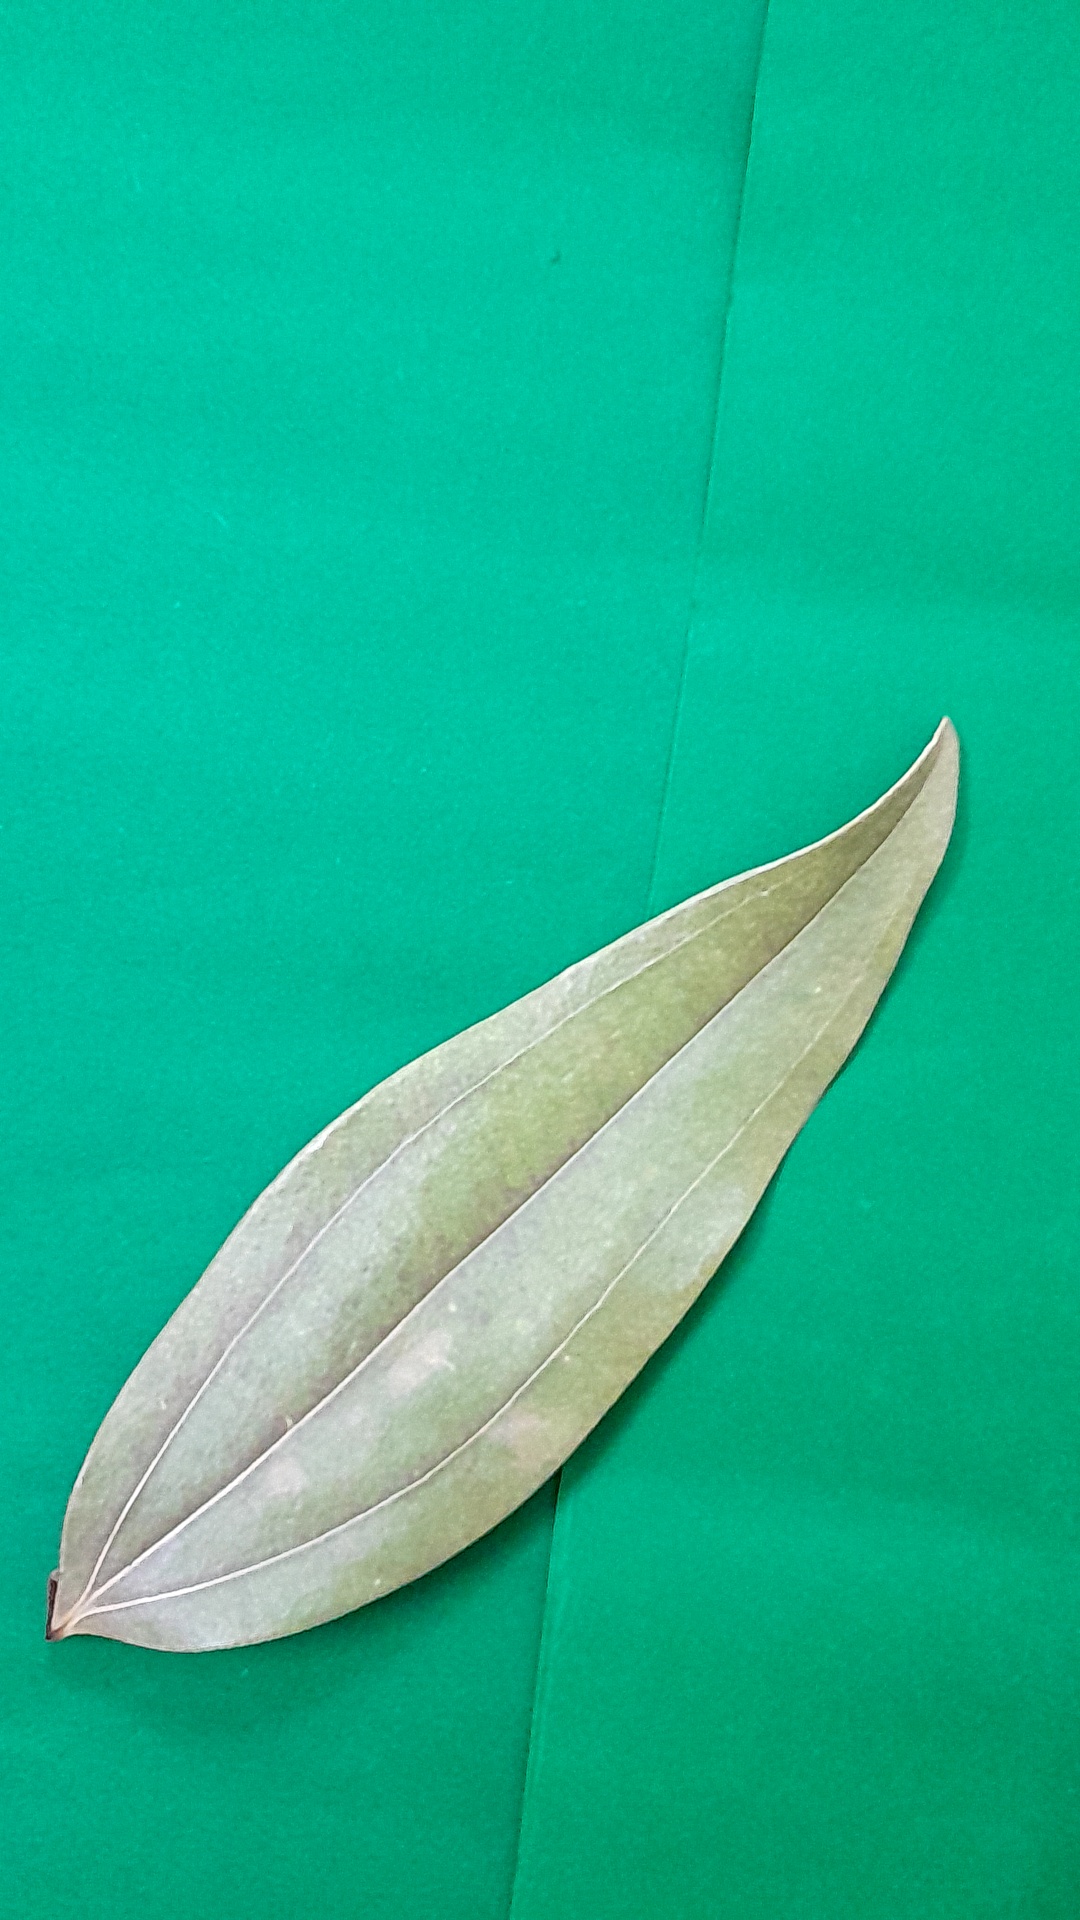
Label: Dry Leaf